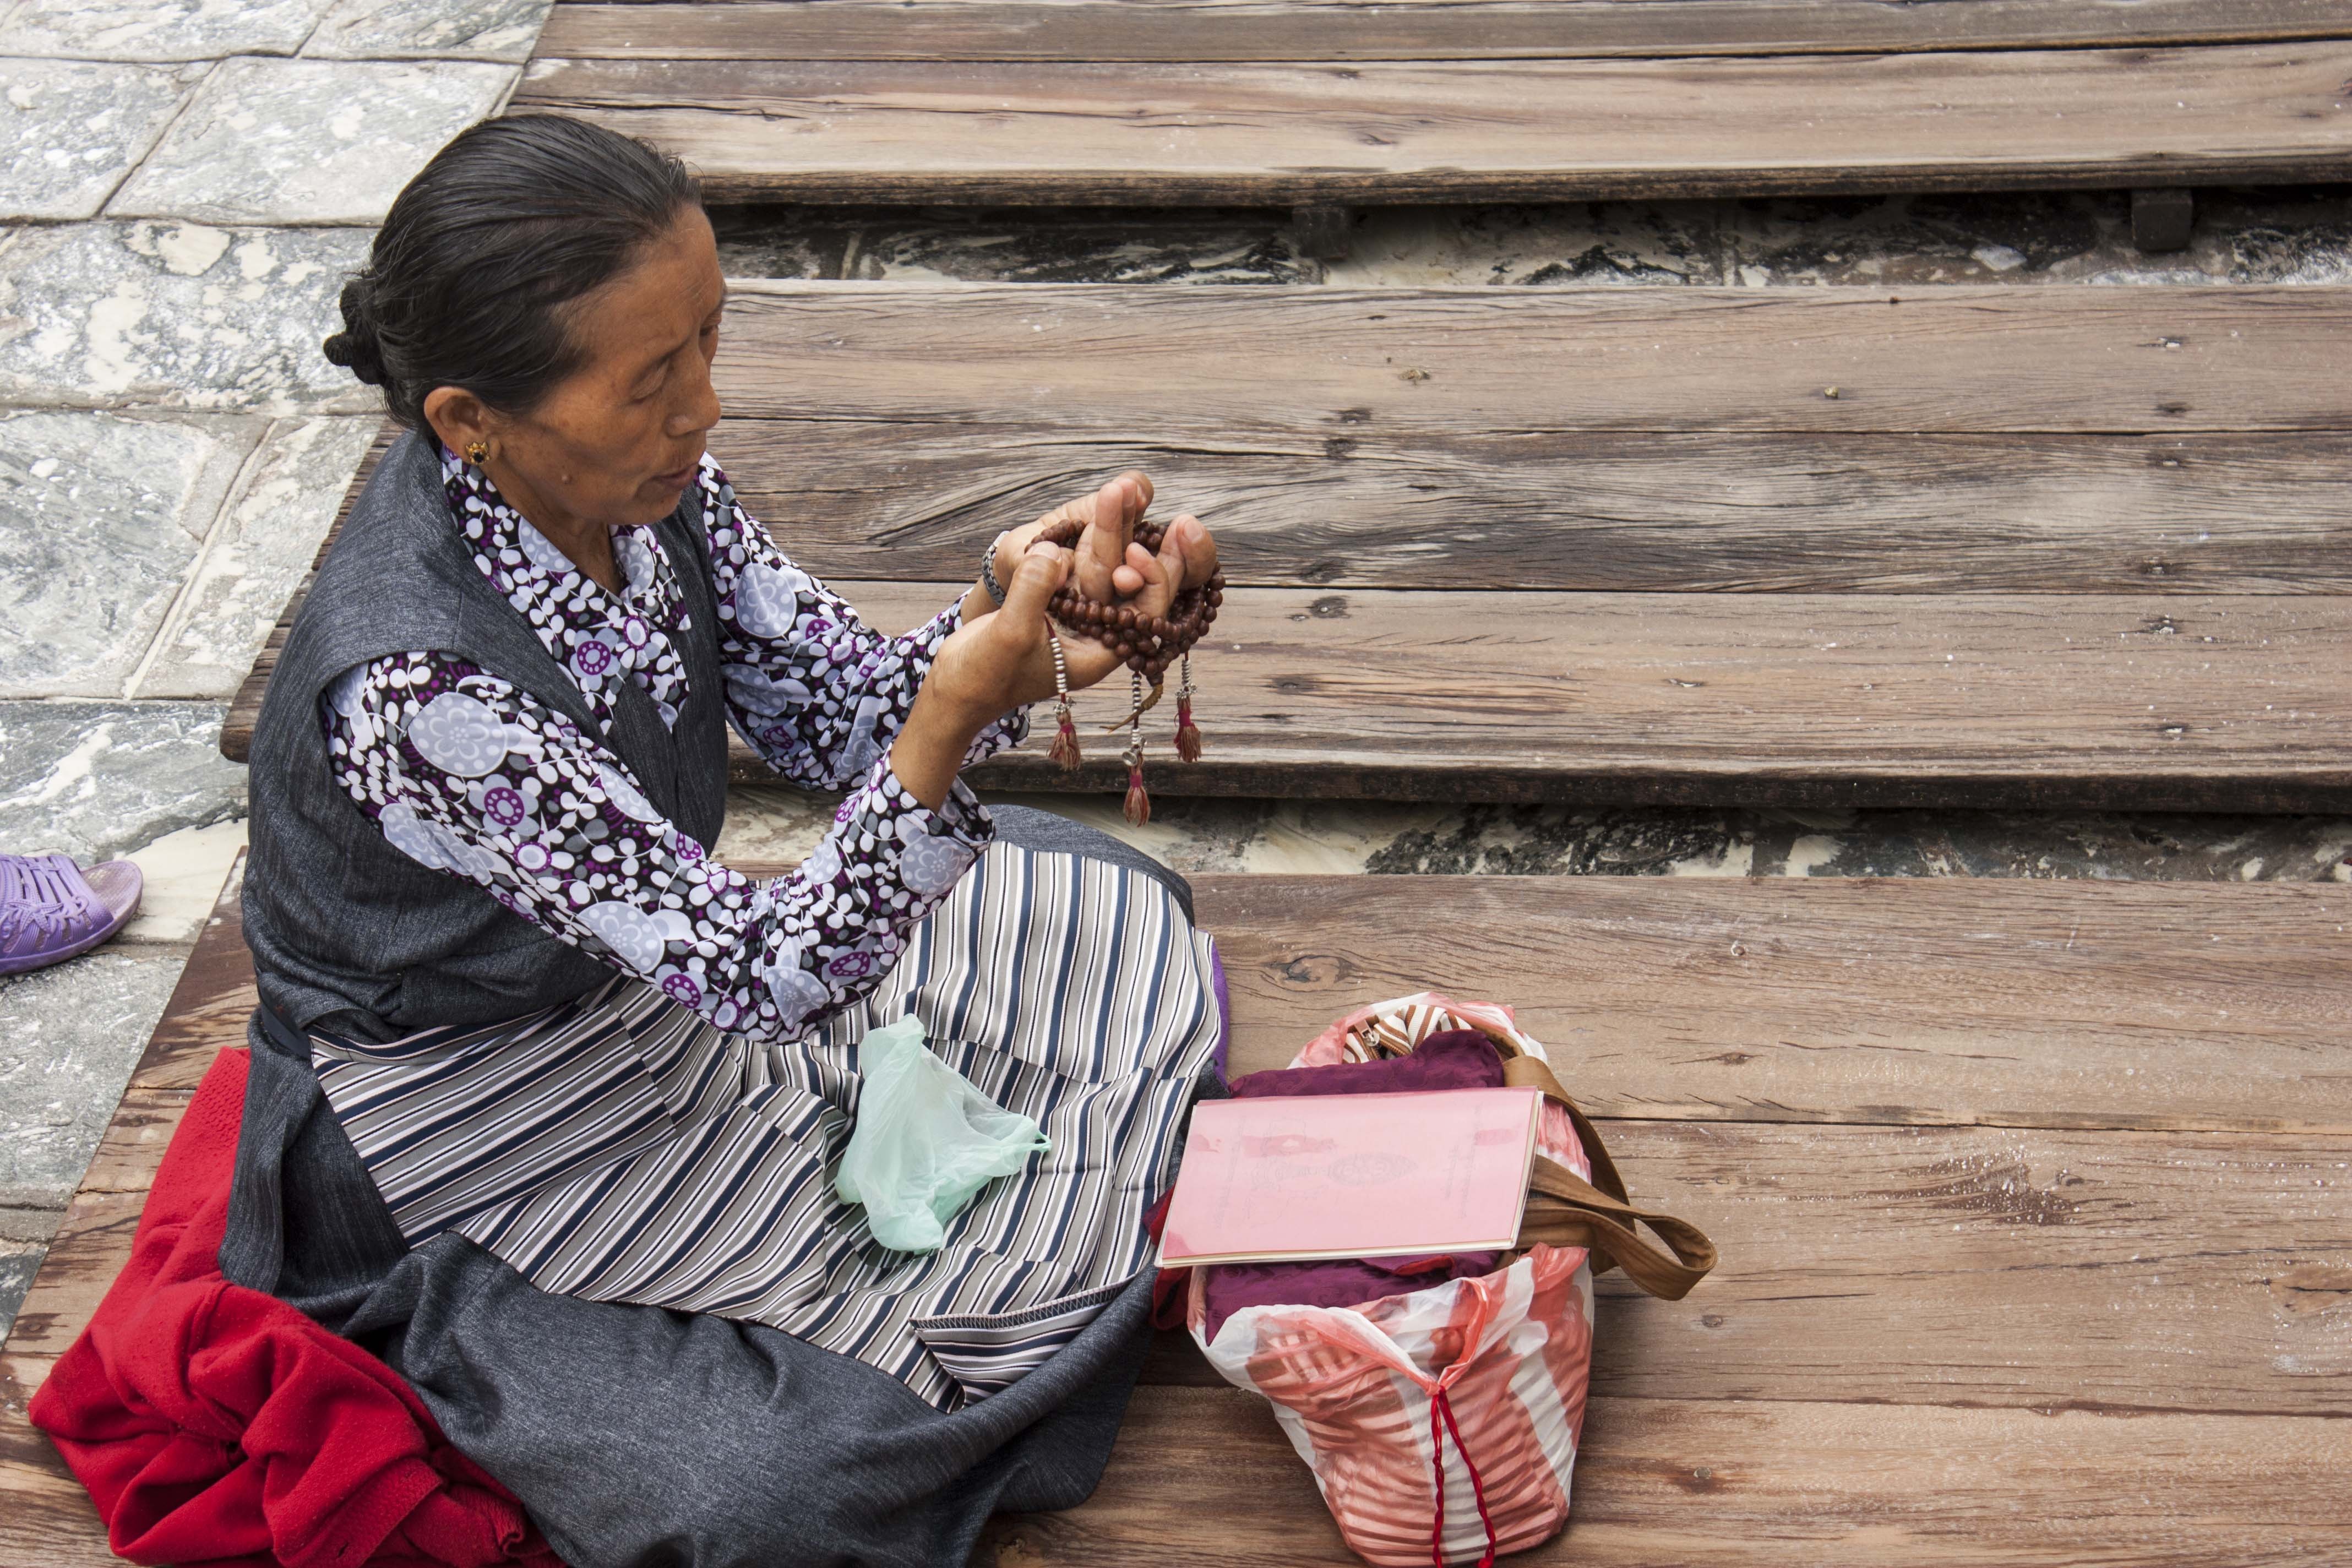
person, people, woman, buddhist, child, praying, spiritual, temple, rolling, prayer, holy, image, tradition, beads, spirituality, buddist temple